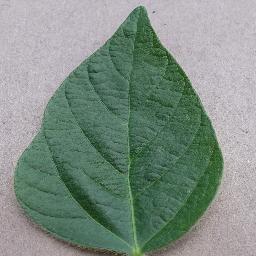
Label: Soybean___healthy